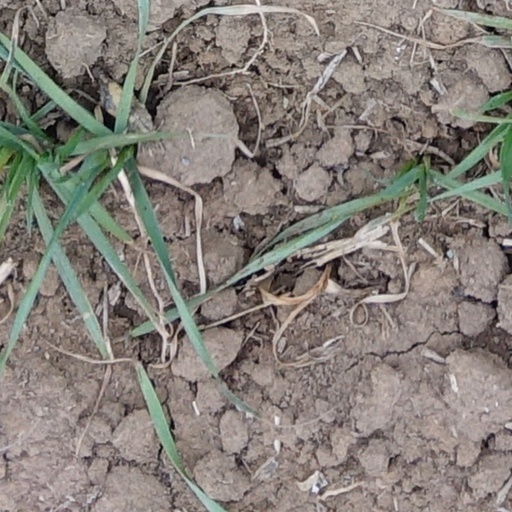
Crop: wheat